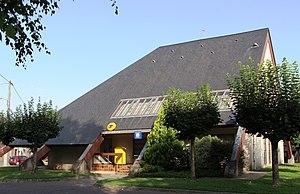
Poste de Bordères-sur-l'Échez (Hautes-Pyrénées)
Bordères-sur-l'Échez est une commune française située dans le département des Hautes-Pyrénées, en région Occitanie.